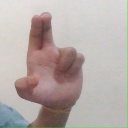
अक्षर: आ